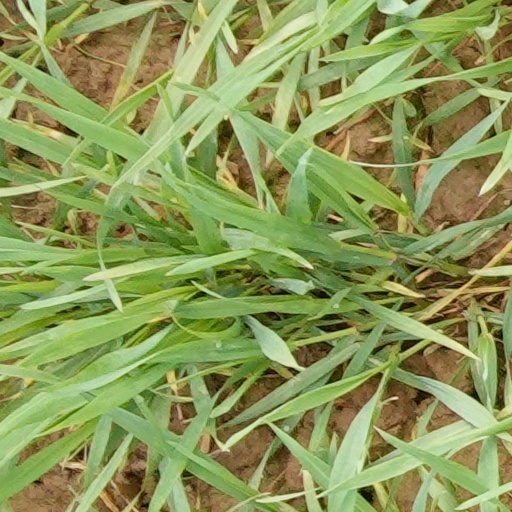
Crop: wheat